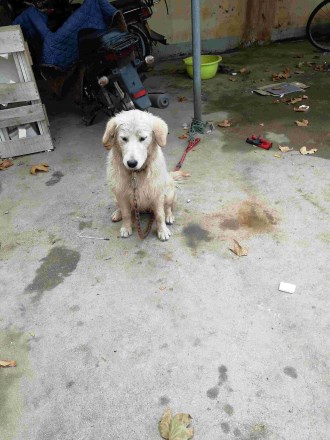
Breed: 5355-n000126-golden_retriever